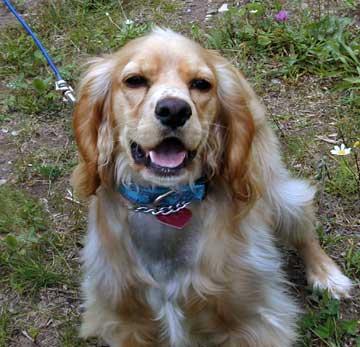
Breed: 286-n000111-cocker_spaniel